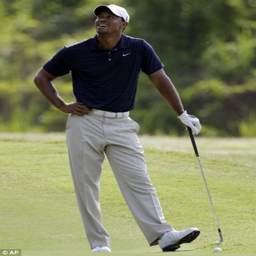
past it ? golfer looks up to the sky before pulling out of the competition